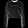
Label: Pullover